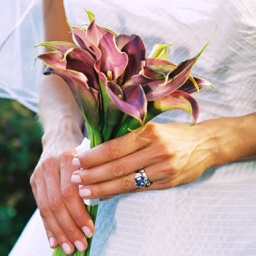
white calla lilies in green or brown ribbon. simple and elegant.